Zeppelin-Staaken E-4/20

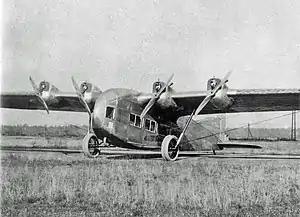

The Zeppelin-Staaken E-4/20 was a revolutionary four-engine all-metal passenger monoplane designed in 1917 by Adolf Rohrbach and completed in 1919 at the Zeppelin-Staaken works outside Berlin, Germany. The E-4/20 was the first four-engine, all-metal stressed skin heavier-than-air airliner built.